Dungog Chronicle

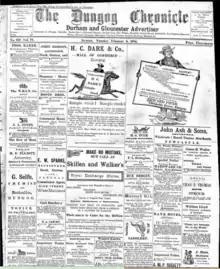
"Dungog Chronicle" cover, 6 February 1894

The paper was established by Walter Bennett, and under its original title of "Durham Chronicle and Dungog and Williams River Advertiser" was first published on 12 June 1888. It continued to be published under this title until 28 February 1893. On 7 March 1893 the paper appeared for the first time under its new name "The Dungog Chronicle: Durham and Gloucester Advertiser." Early editions of the paper noted that it was "the only paper published in the Durham electorate". In June 2008 the "Dungog Chronicle" celebrated 120 years since it was first published. It is delivered in paper and electronic format.